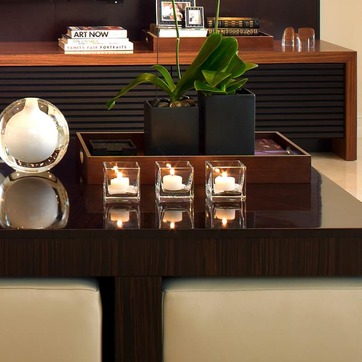
Material: glass